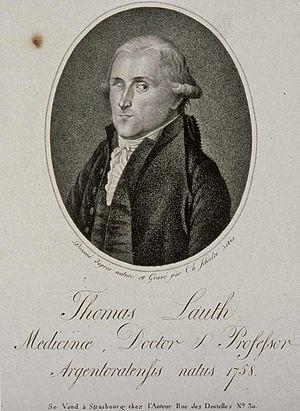
Titre
Thomas Lauth, né le 27 août 1758 à Strasbourg et mort le 16 septembre 1826 à Bad Bergzabern, est un médecin et botaniste français, professeur d'anatomie à la Faculté de médecine de Strasbourg, également professeur d'anthropologie au Séminaire protestant de Strasbourg et chanoine de Saint-Thomas.